Presidency of Muhammadu Buhari

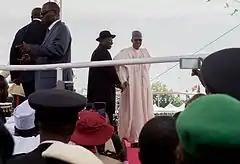
Incoming and outgoing Nigerian Presidents at the inauguration ceremony

On 17 May 2015, Buhari's campaign spokesperson said that following the inauguration, the President "would simply be addressed as Muhammadu Buhari, President and Commander-in-Chief of the Armed Forces of the Federal Republic of Nigeria." He would also not prefer to be addressed as "Mr., Alhaji or Mallam". Buhari's official portrait was also unveiled on the same day.